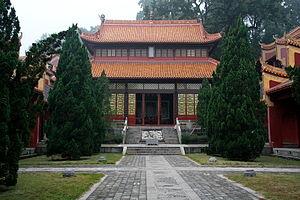
L'académie Yuelu, aussi appelée académie Yuelu des études classiques, est l'une des quatre plus prestigieuses académies chinoises des dernières 1 000 années. Située à Changsha au Hunan, l'académie est un centre culturel et intellectuel depuis sa fondation en 976 durant la dynastie des Song du Nord. L'académie devient l'institut des hautes études du Hunan en 1903. Elle est plus tard renommée collège normal du Hunan, école polytechnique publique du Hunan, et finalement université du Hunan en 1926.